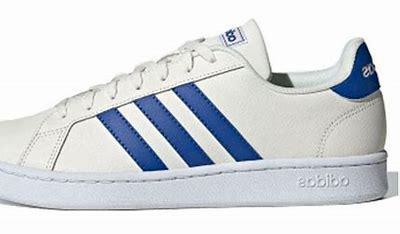
Brand: adidas
Model: neo Adidas NEO Grand Court